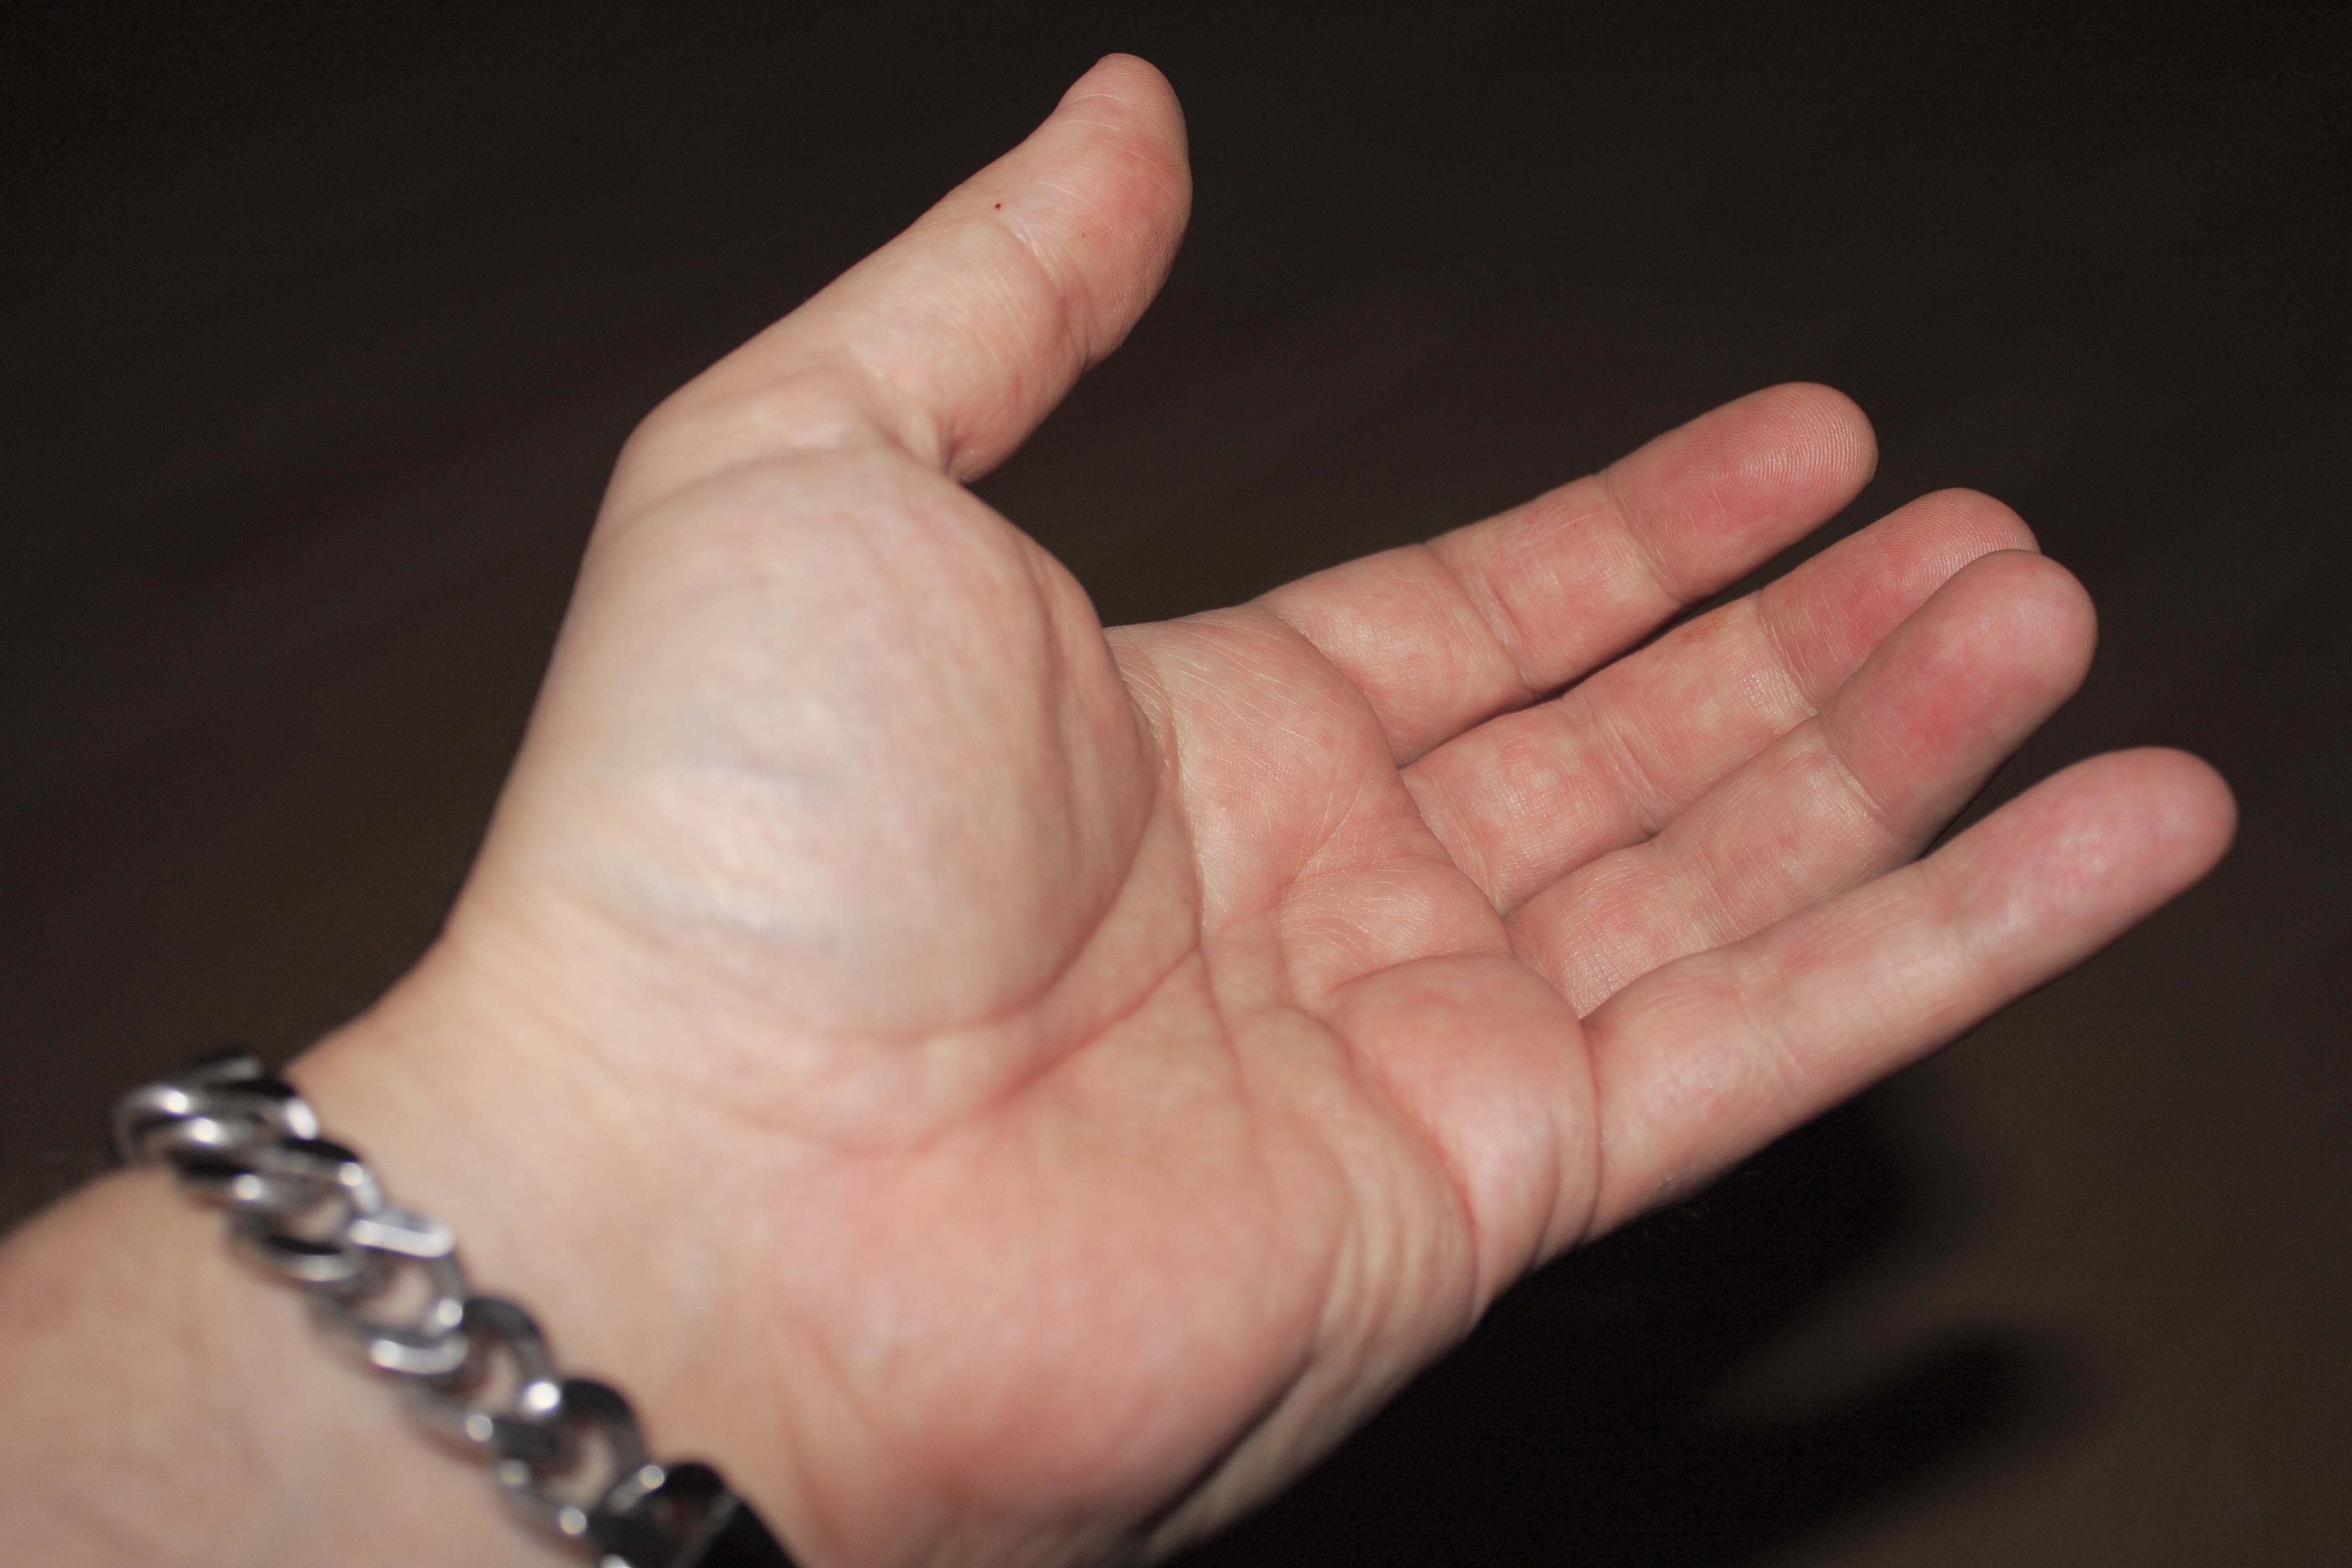
hand, ring, finger, gesture, arm, nail, close up, hands, give, thumb, handful of